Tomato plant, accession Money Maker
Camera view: horizontal (90 deg, fisheye); turntable rotation: 30 degrees
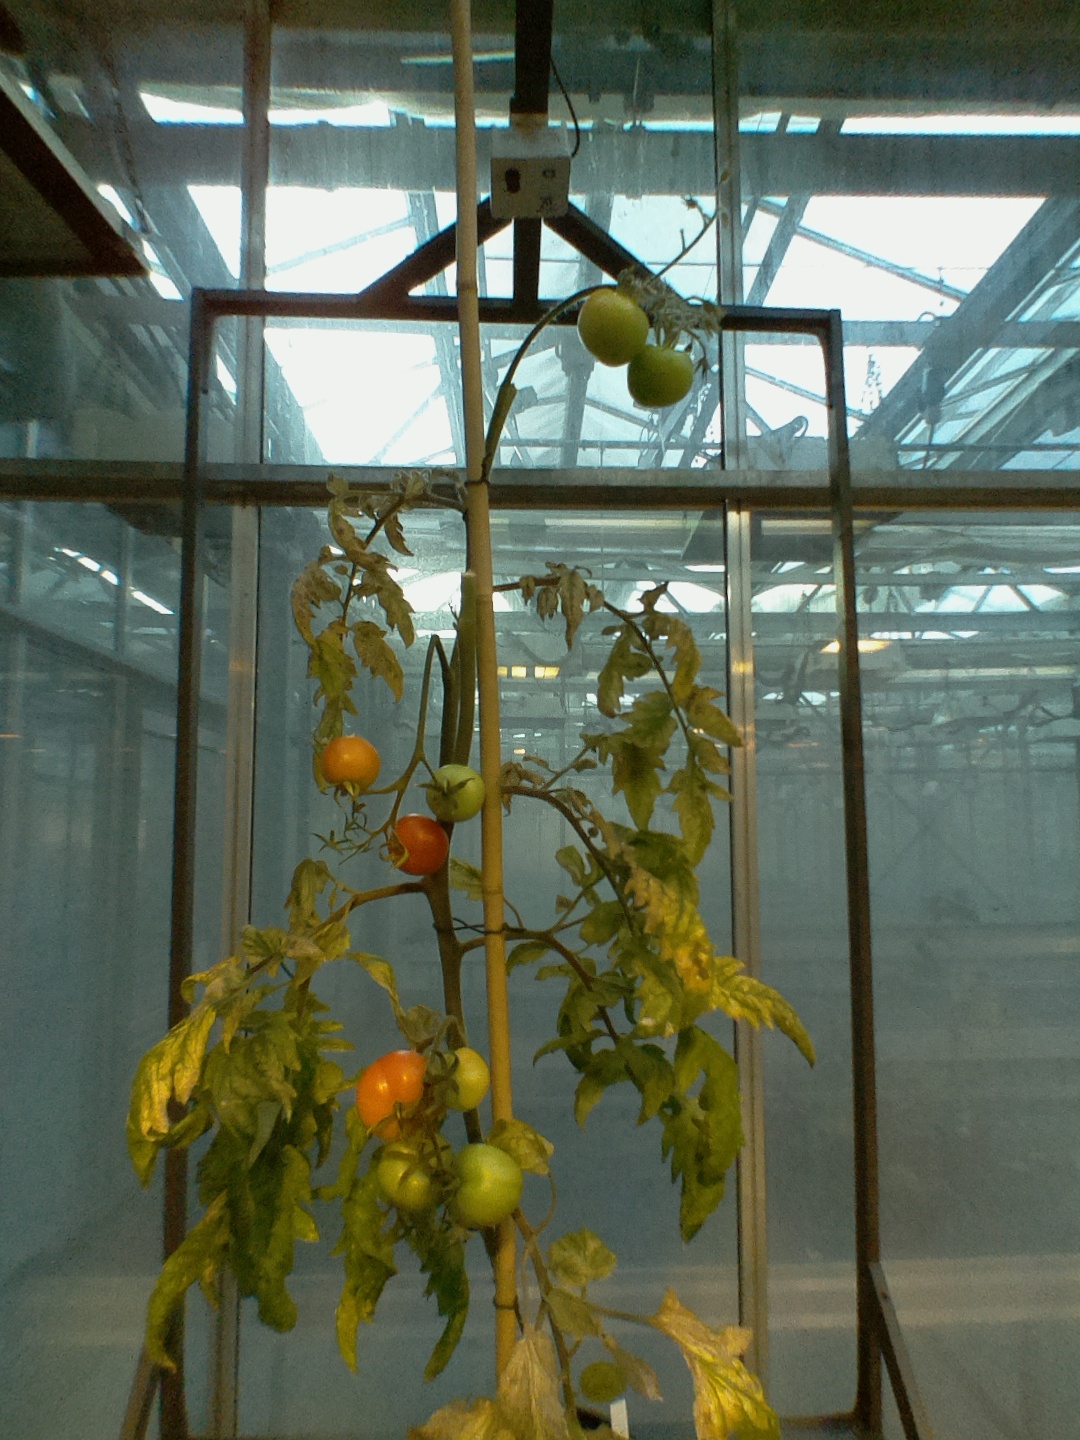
BBCH growth stage 83: 30%-40% of fruits show typical fully ripe color